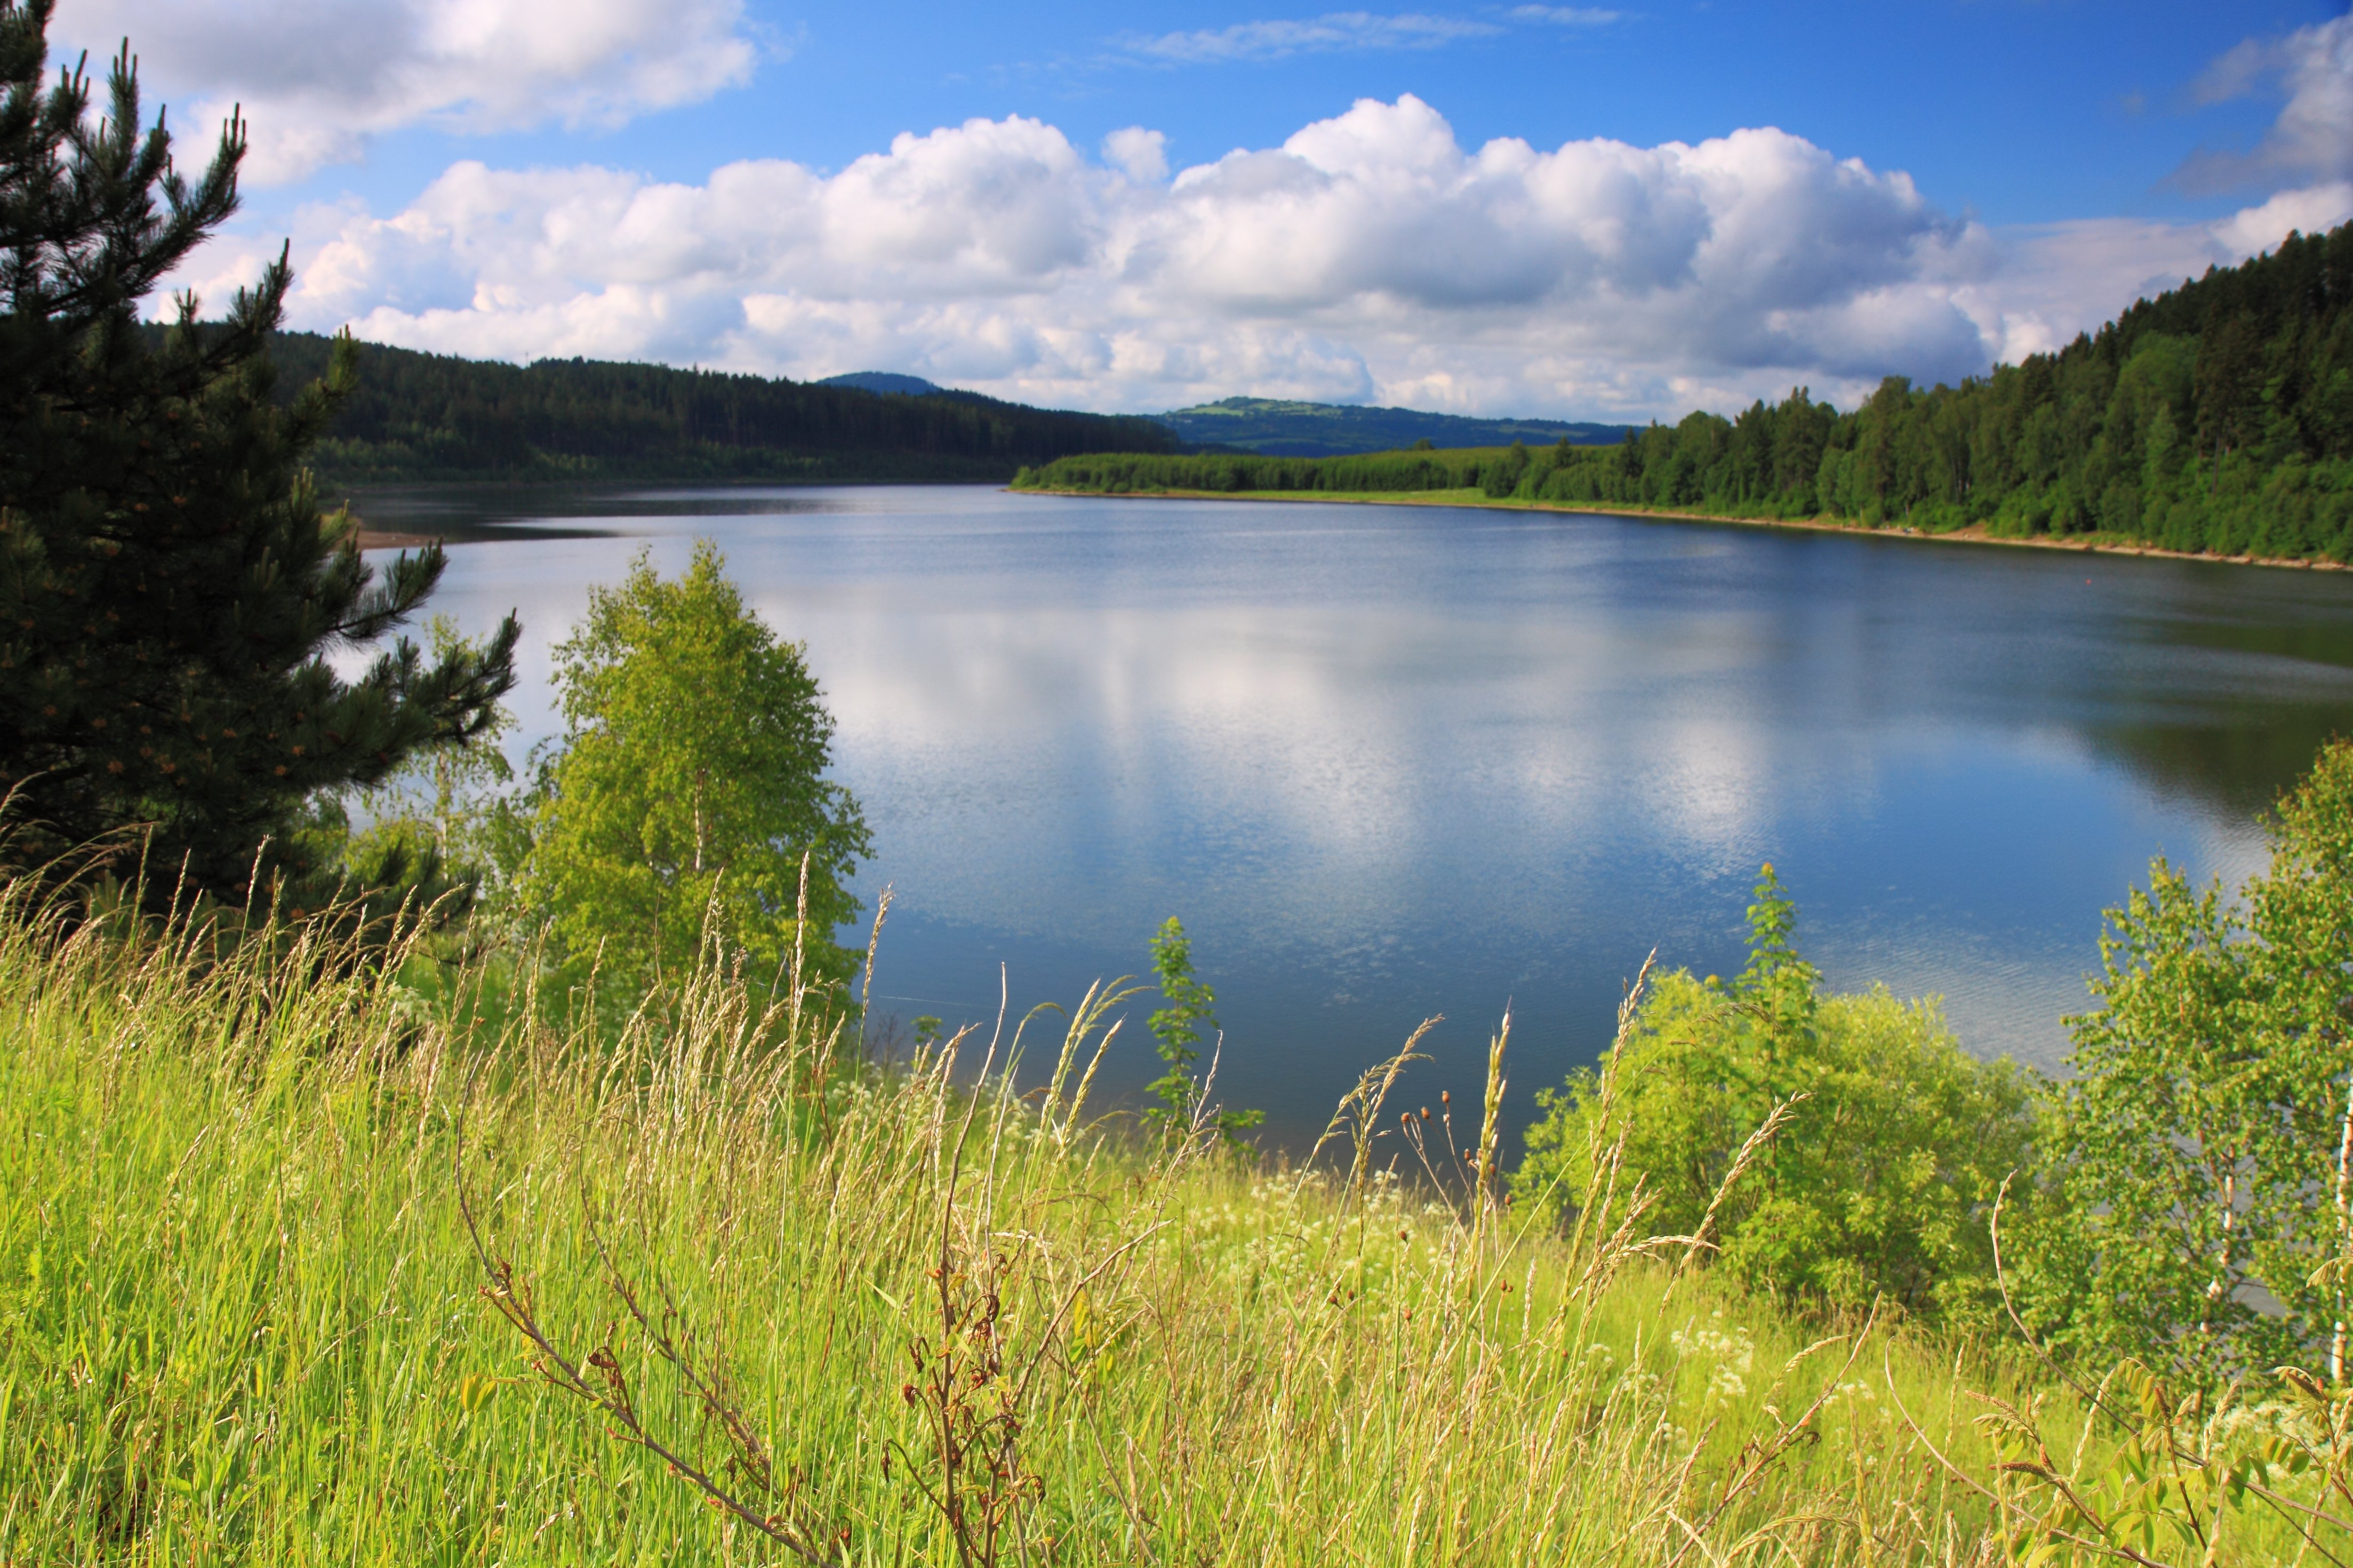
landscape, tree, water, nature, forest, grass, wilderness, mountain, sky, wood, meadow, lake, view, river, pond, environment, green, reflection, scenery, calm, blue, reservoir, body of water, trees, woods, sunny, clouds, quiet, loch, ecosystem, tarn